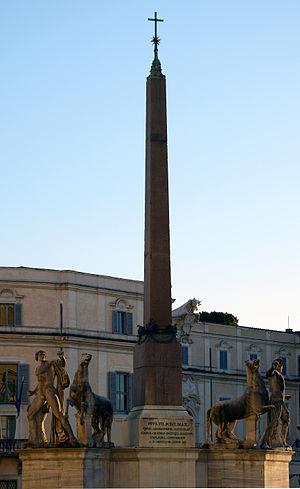
La place du Quirinal est une place du centre historique de Rome, située sur le haut de la colline du Quirinal, la plus élevée du centre ville. Elle se trouve dans les Rioni Monti et Trevi,